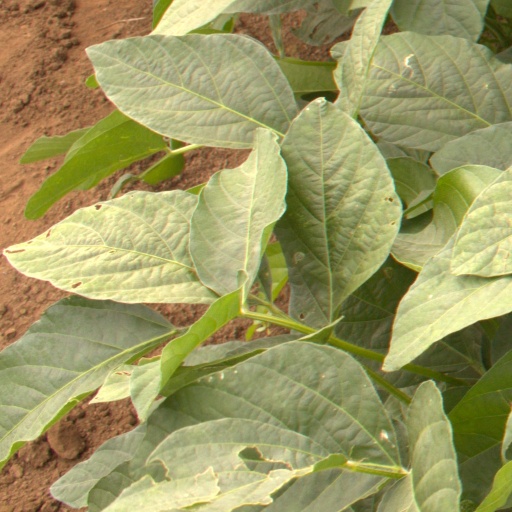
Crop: soybean